The Summit at Snoqualmie

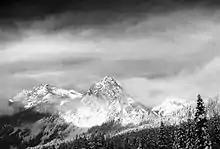
Looking West

Of the four base areas, only Alpental is located north of I-90 and is known for its advanced and backcountry terrain, including some of the steepest runs in the state. It has 2 double lifts, 2 triple chairlifts, 1 high-speed detachable-quad, and 1 surface lift.